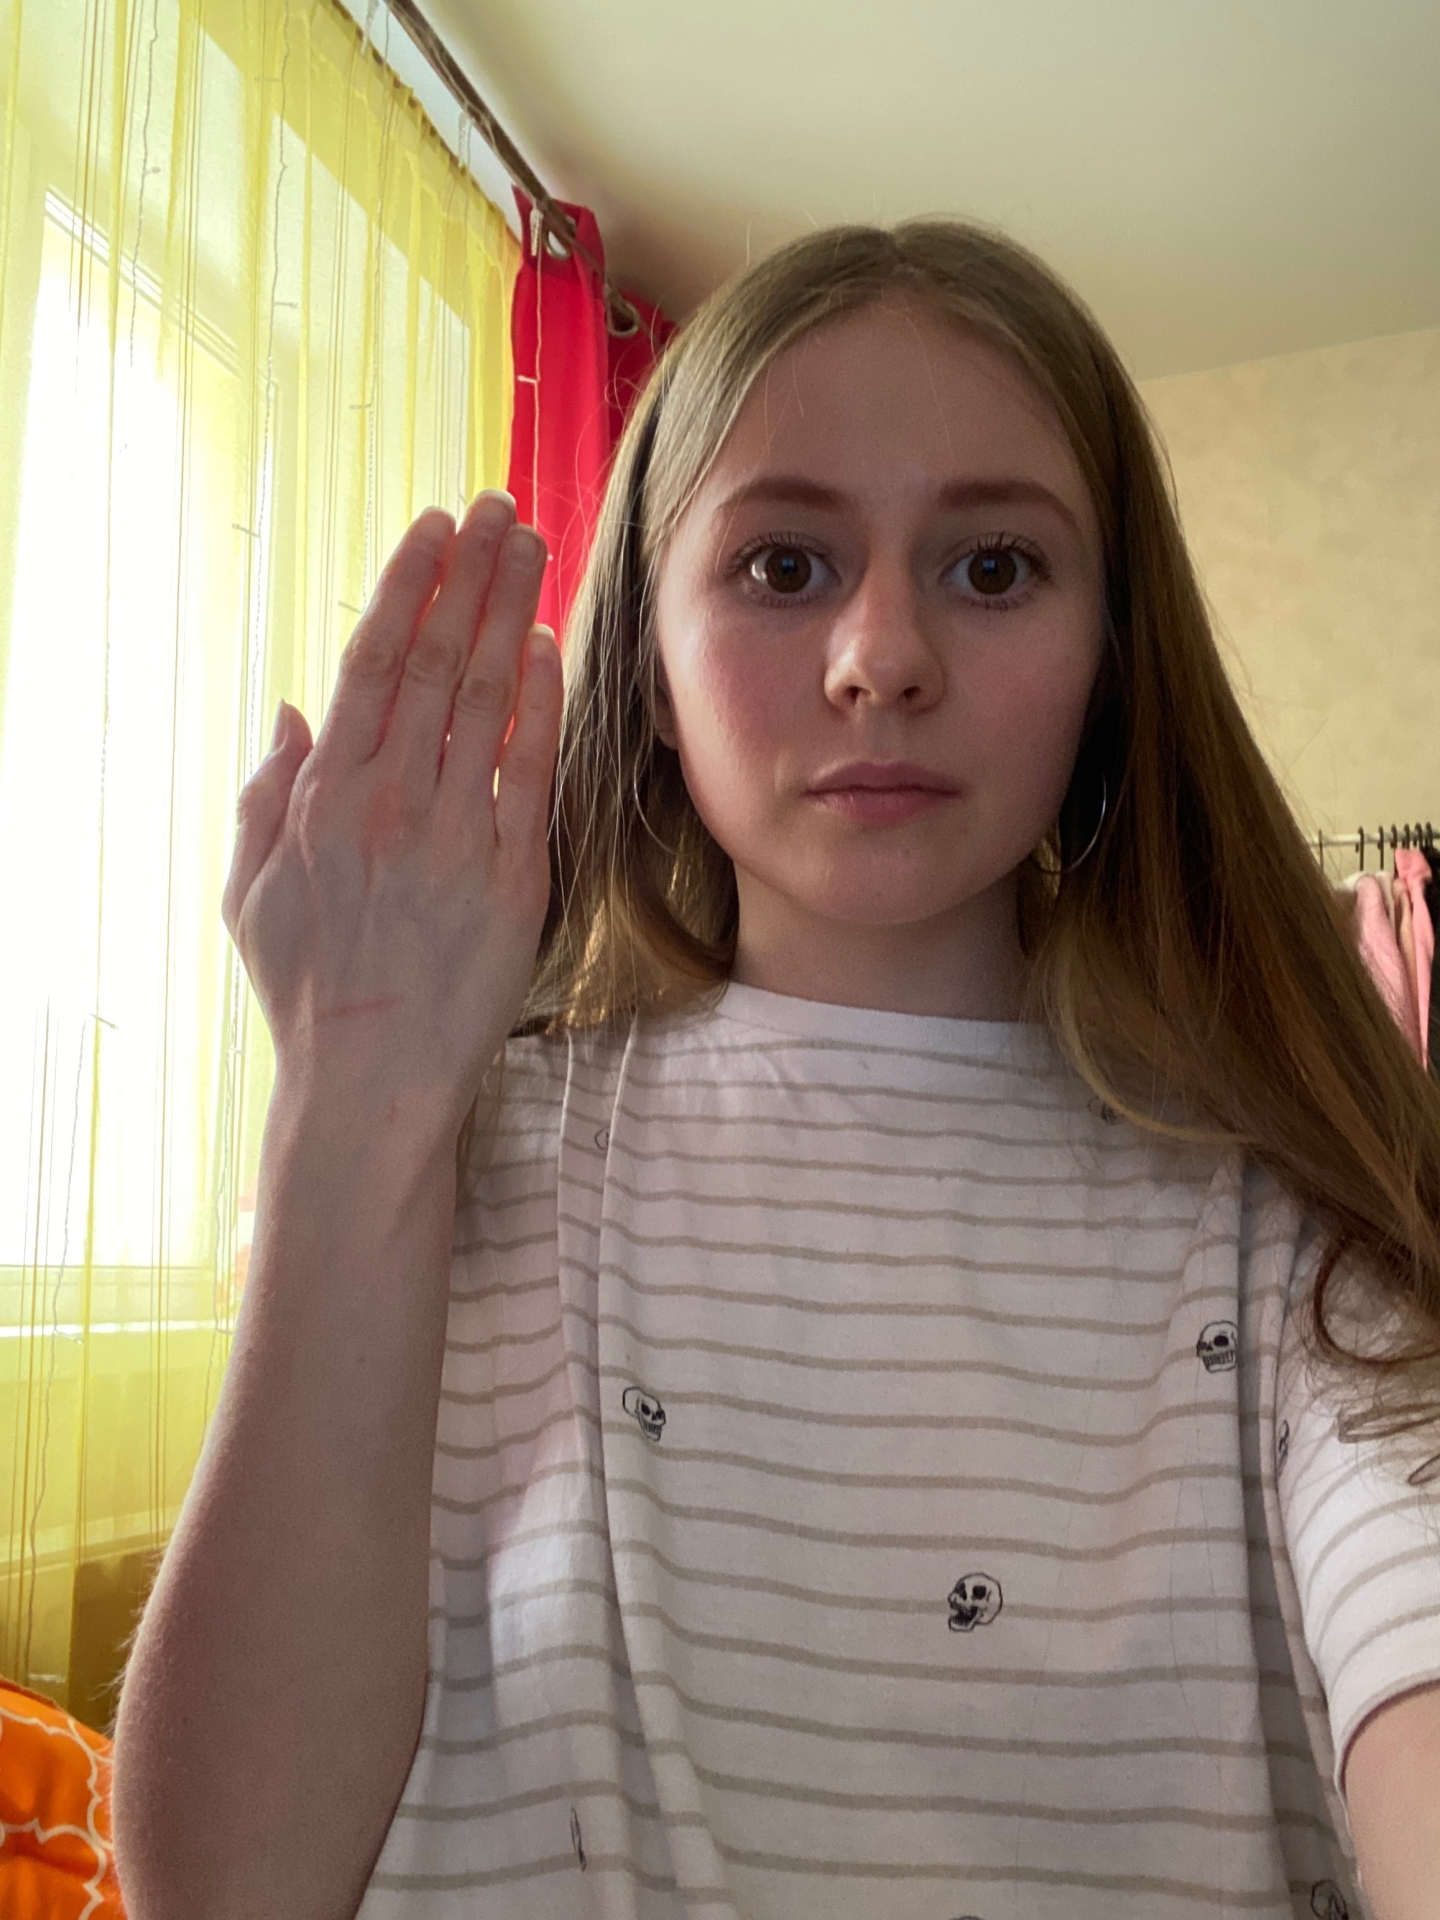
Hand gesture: stop_inverted